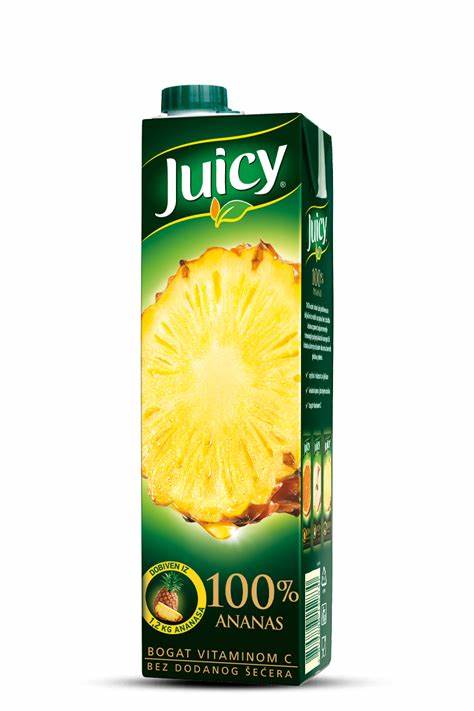
Waste category: cardboard